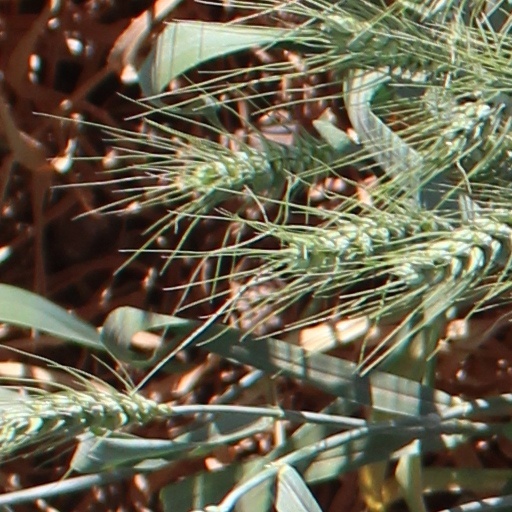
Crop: wheat